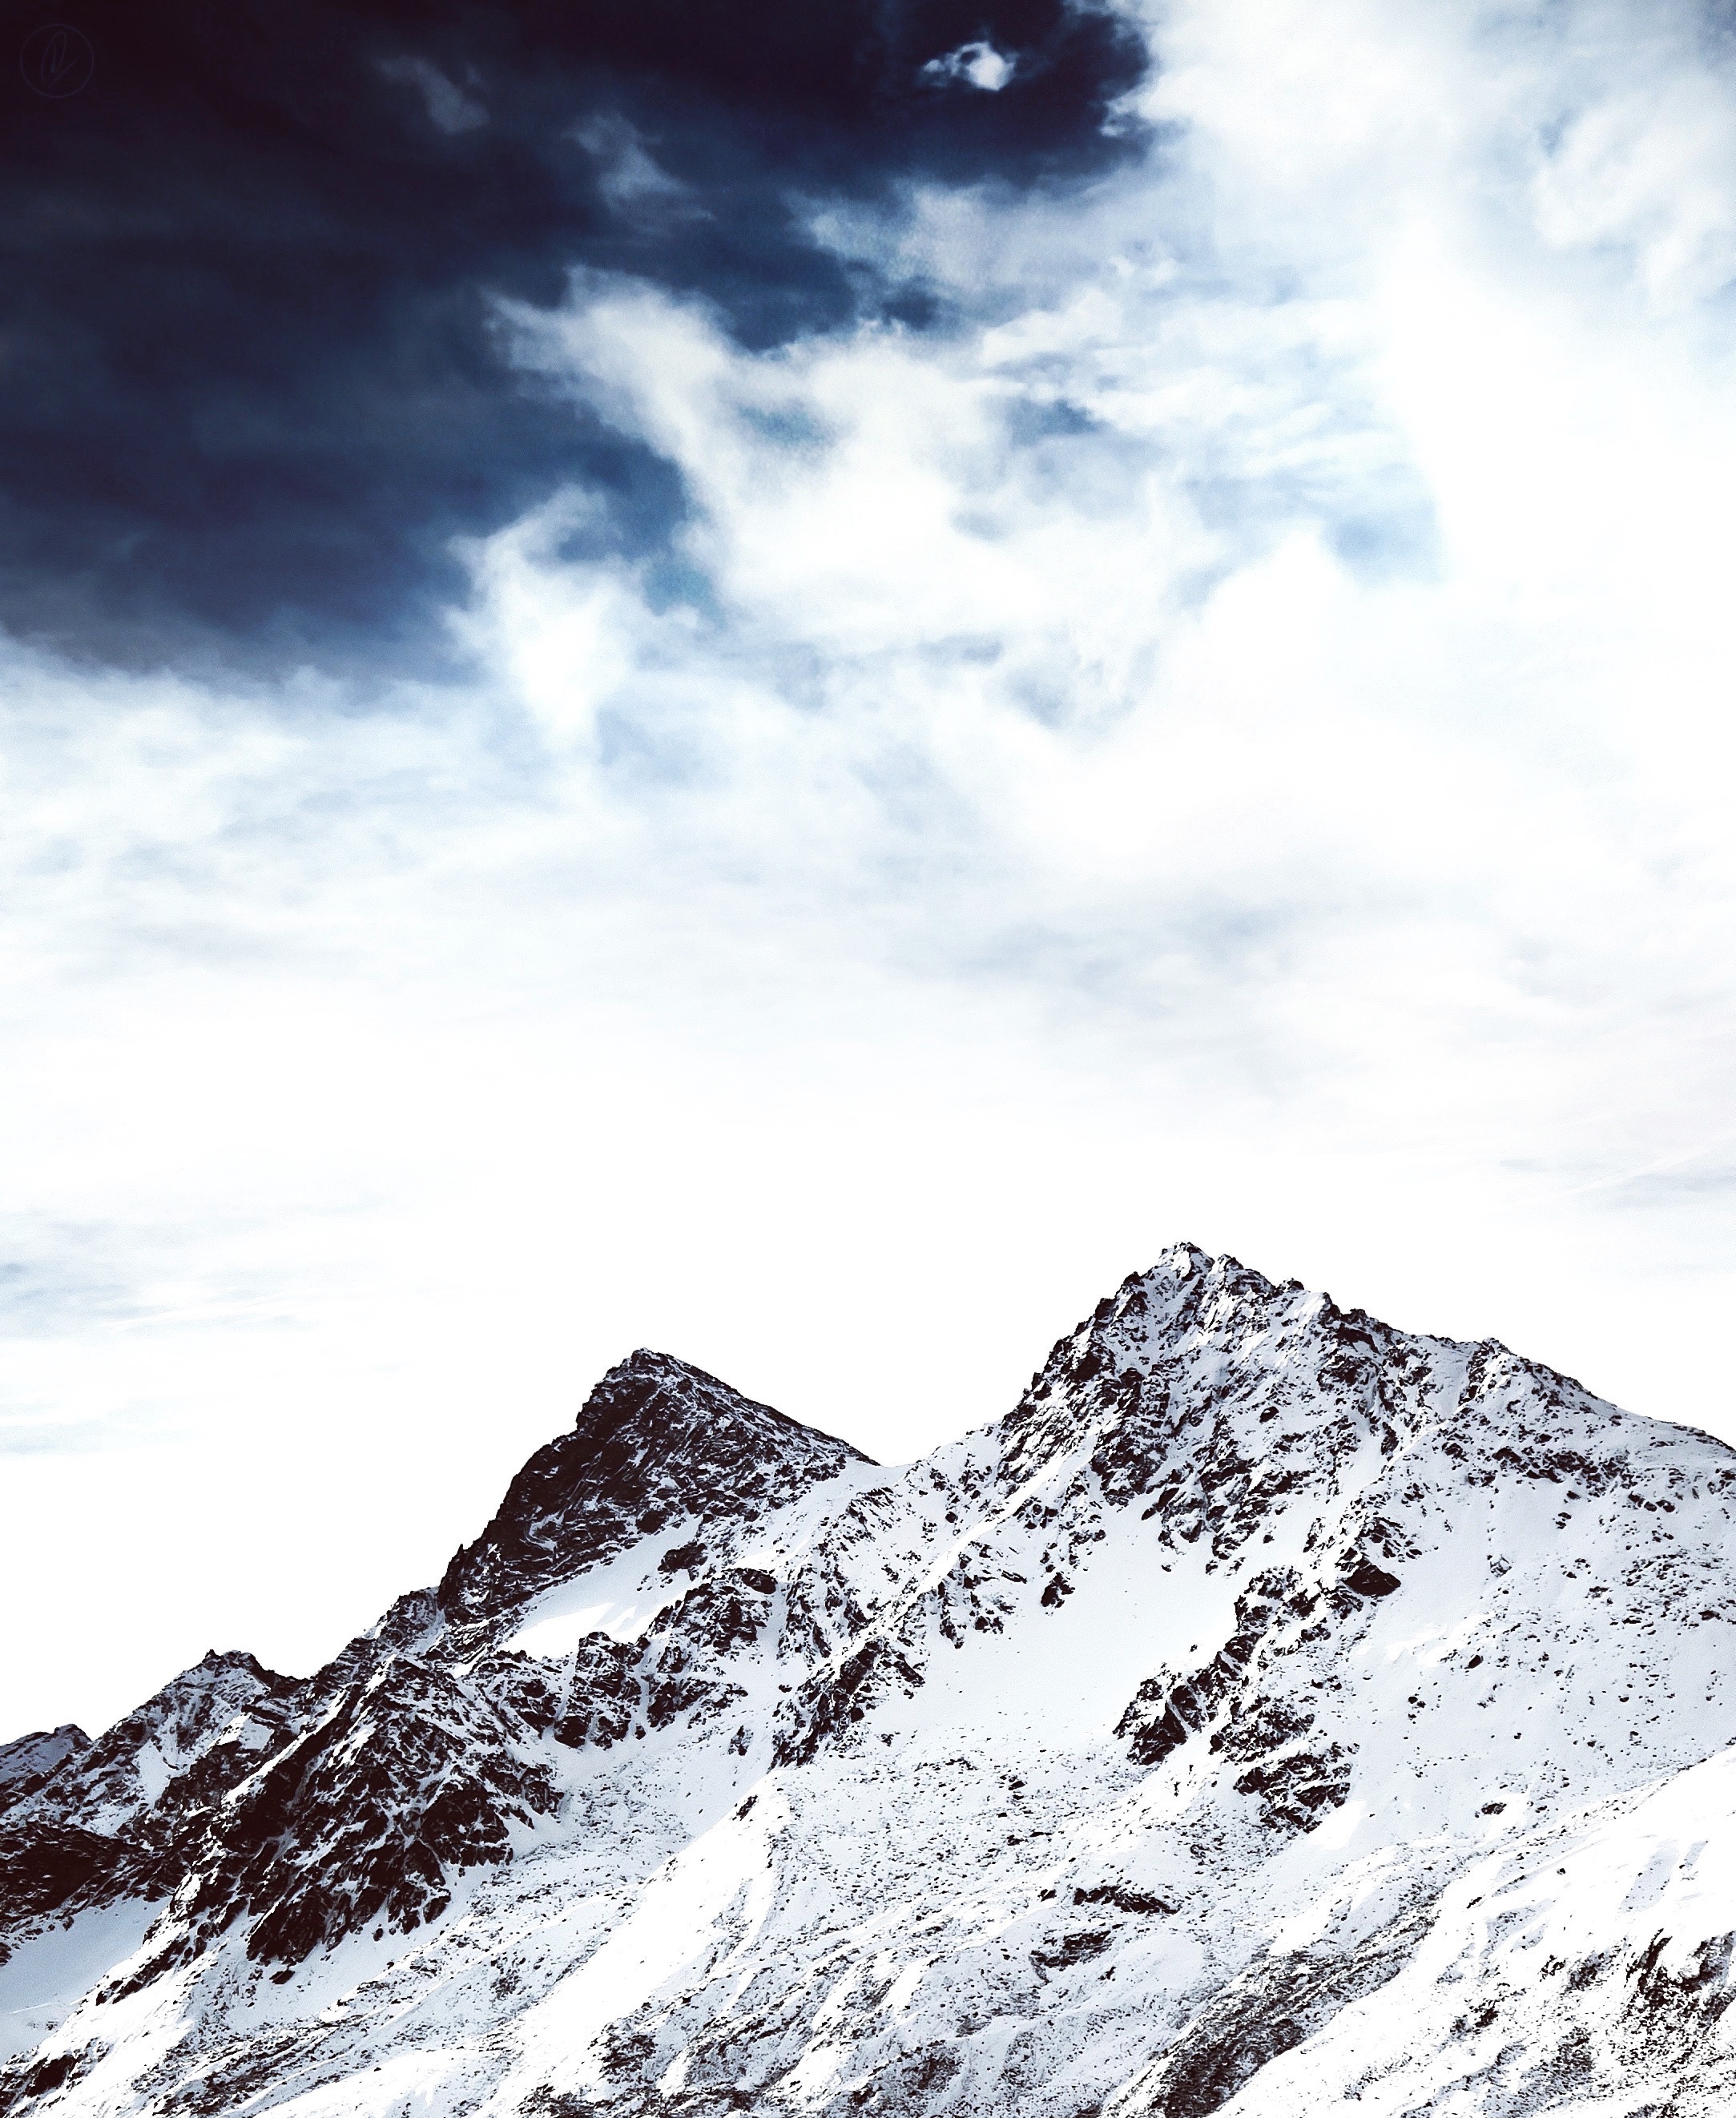
mountain, snow, winter, cloud, sky, peak, mountain range, alpine, ridge, summit, alps, plateau, top, landform, geographical feature, mountainous landforms, geological phenomenon